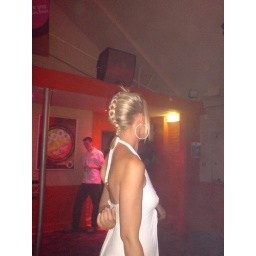
Bird in the white dress